Answer in natural language. Is wooden dining table further away or in front of dark red upholstered chair with wooden legs? Choose between the following options: in front or further away
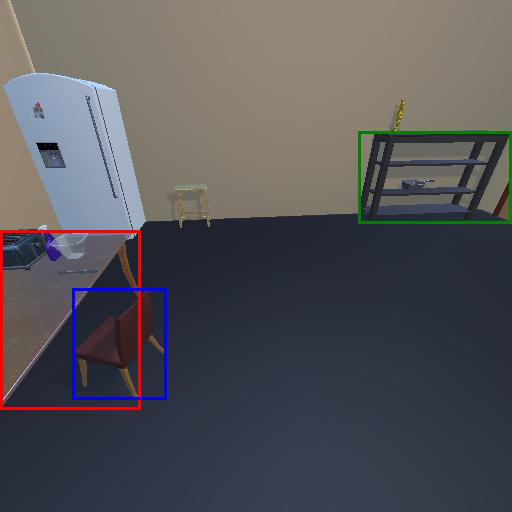
<answer>further away</answer>